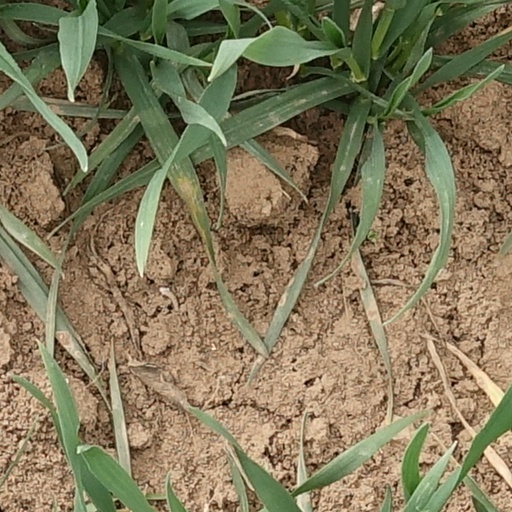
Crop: wheat